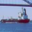
Label: ship